Smailholm

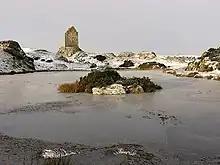
Smailholm Tower in the winter

Smailholm Tower, one in a string of Borders keeps guarding the Tweed valley, was built not later than the early 15th century, when it was held by the powerful Pringle family, four of whom were killed at the Battle of Flodden in 1513. The tower passed, in 1745, to the Scotts of Harden, but they left the structure in 1800. The tower fell into a perilous condition but was partially restored in the 1980s and is now in the care of Historic Scotland.